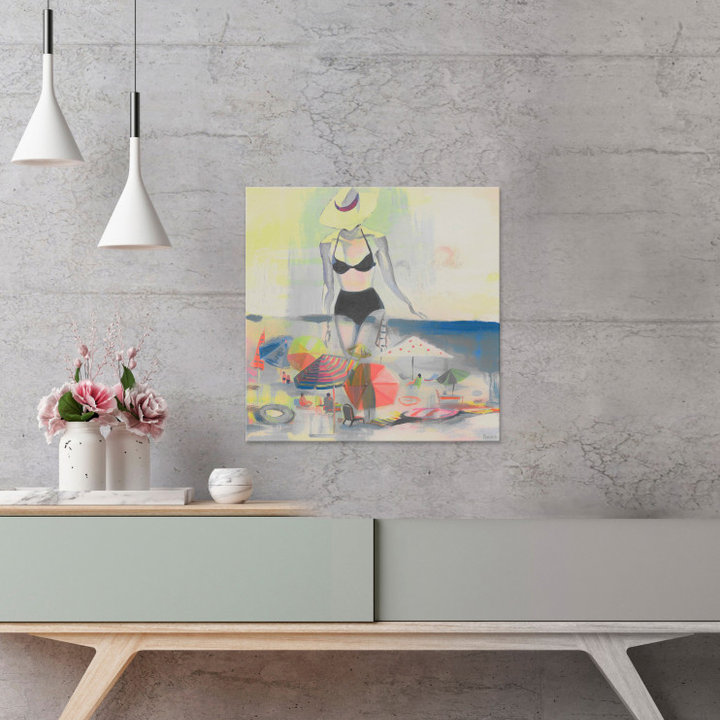
Style: Glamour